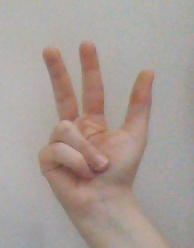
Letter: al